Adoration of the Shepherds (Cariani)

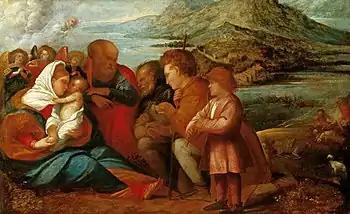
"Adoration of the Shepherds"

The Adoration of the Shepherds is a panel painting of about 1515–1517 by the Italian painter Giovanni Cariani, now in the Royal Collection of the United Kingdom. The painting is somewhat damaged, and also seems to have been subject to significant changes of intention during the process of painting. It was one of the large group of paintings bought by Charles I of England from the collection of Vincenzo II, last of the Gonzaga Dukes of Mantua in 1628. The painted surface measures .